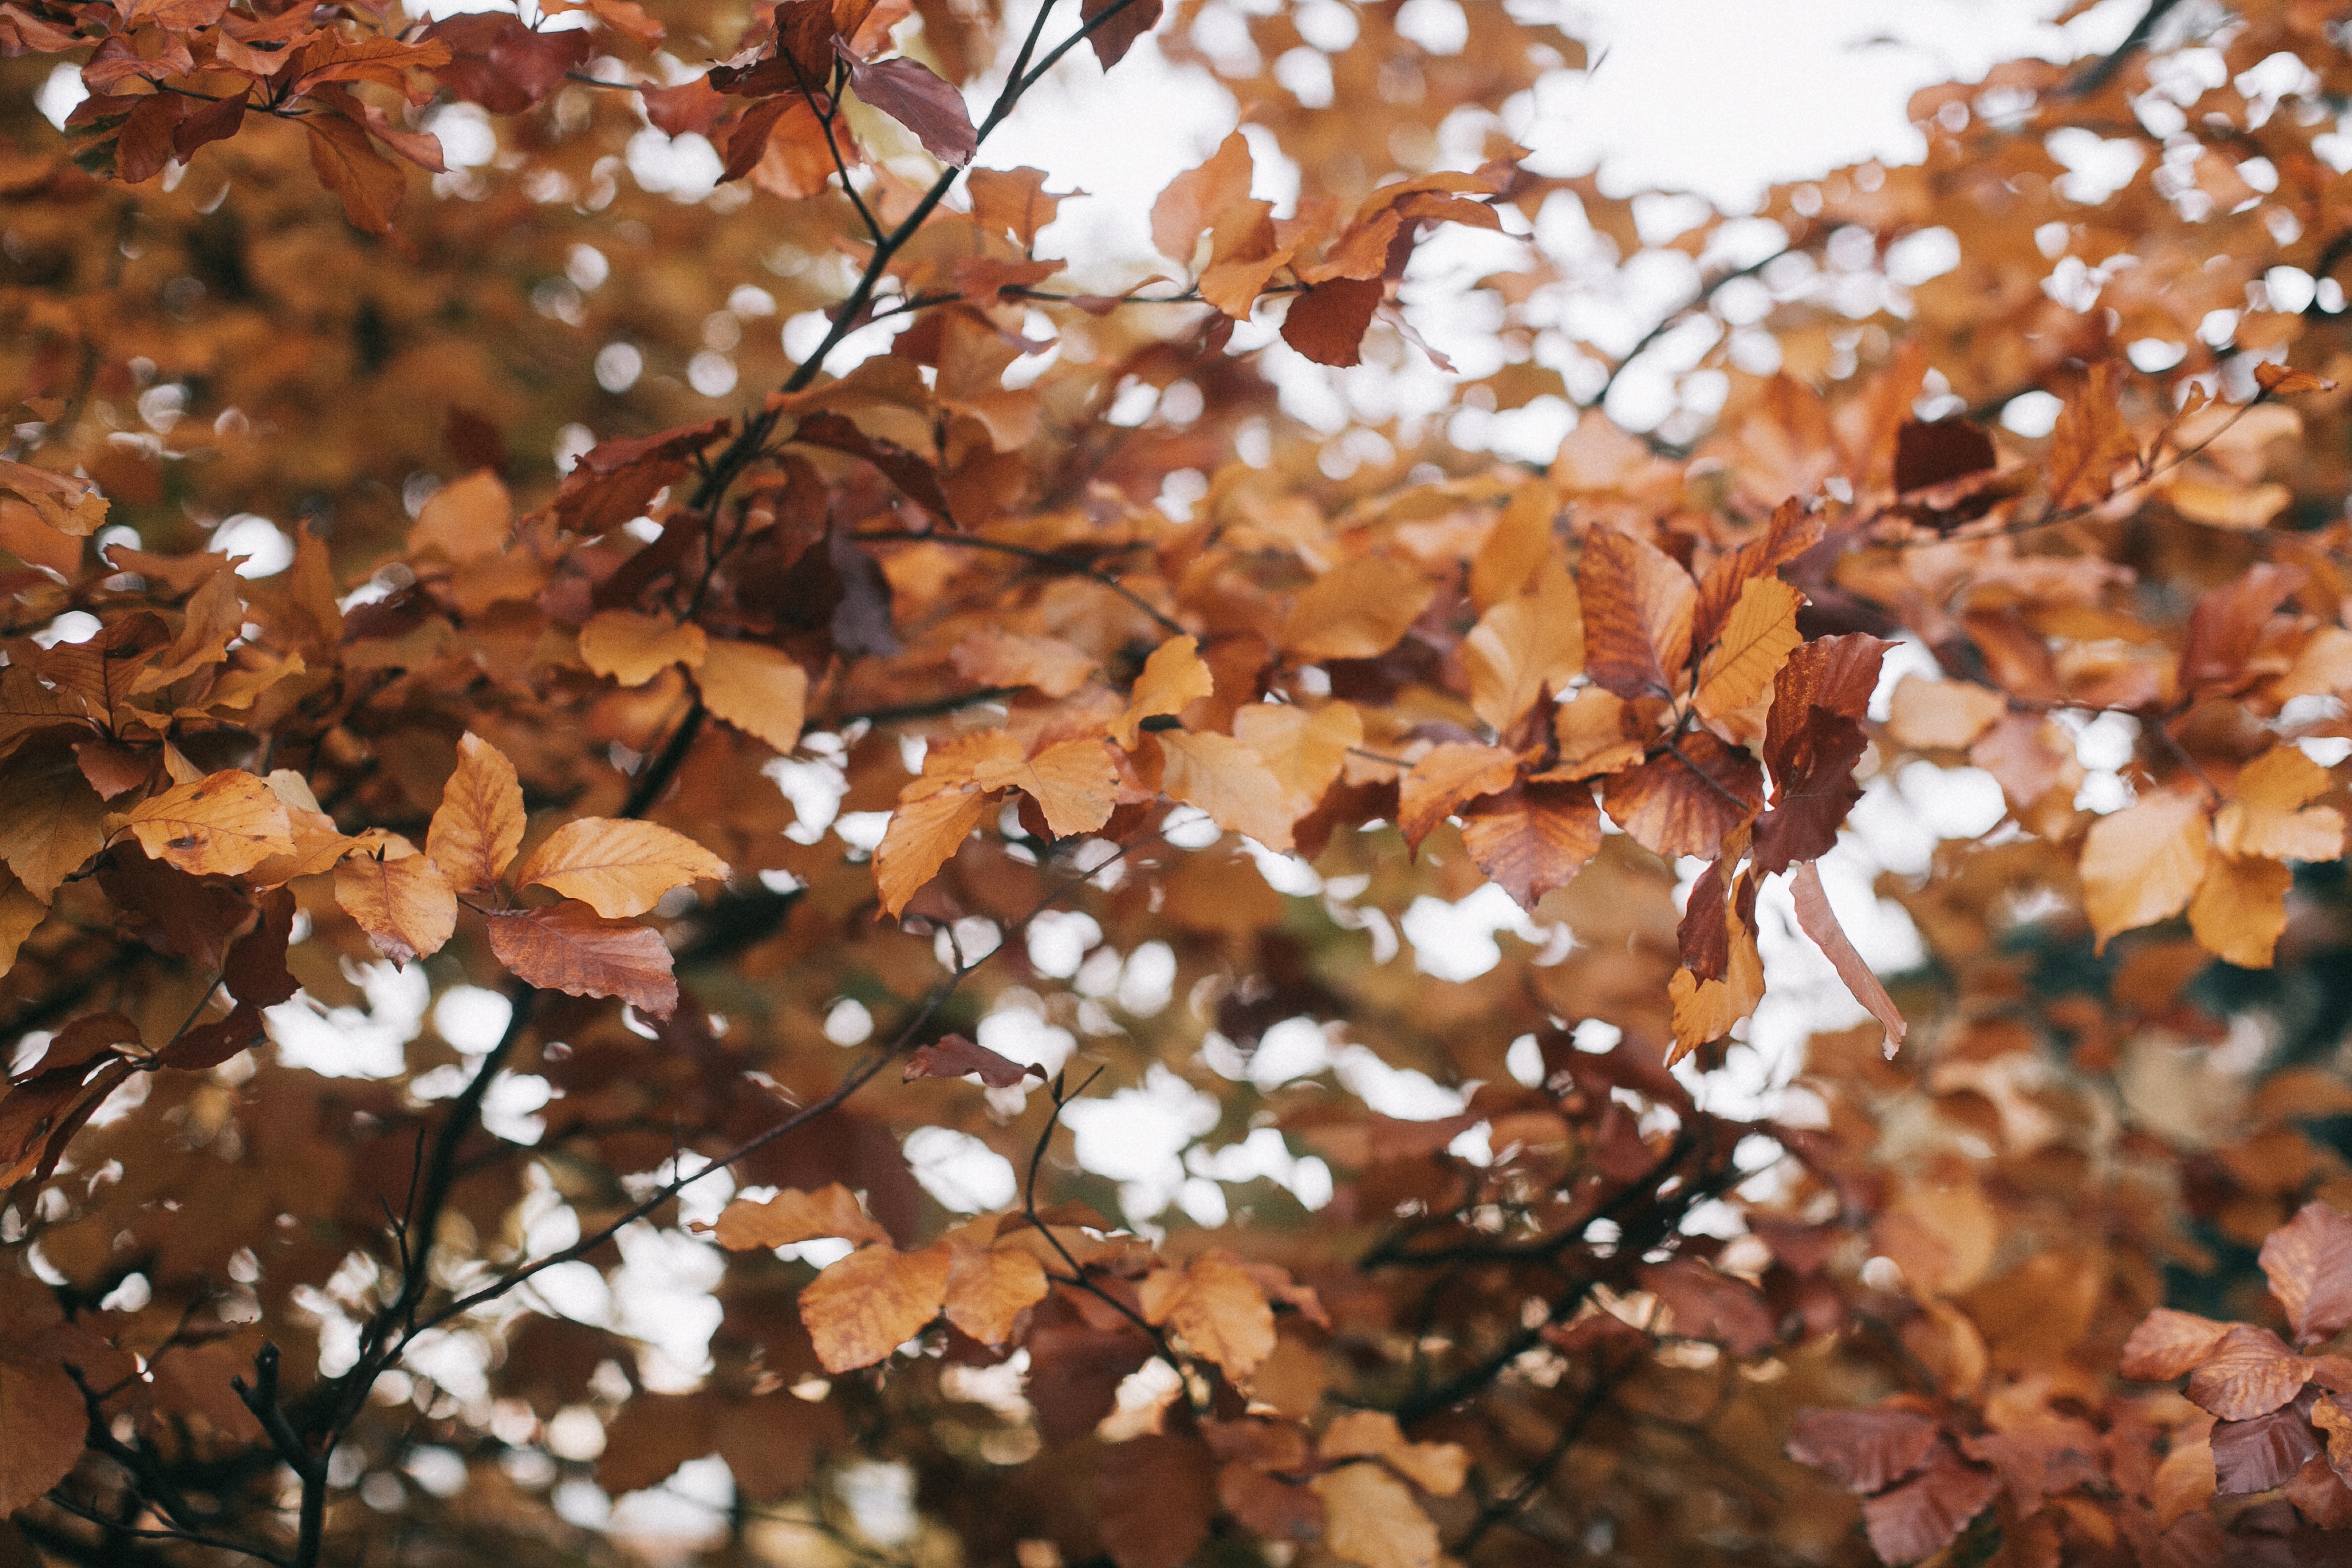
leaf, tree, branch, plant, autumn, spring, woody plant, twig, deciduous, organism, flower, sunlight, plant stem, blossom